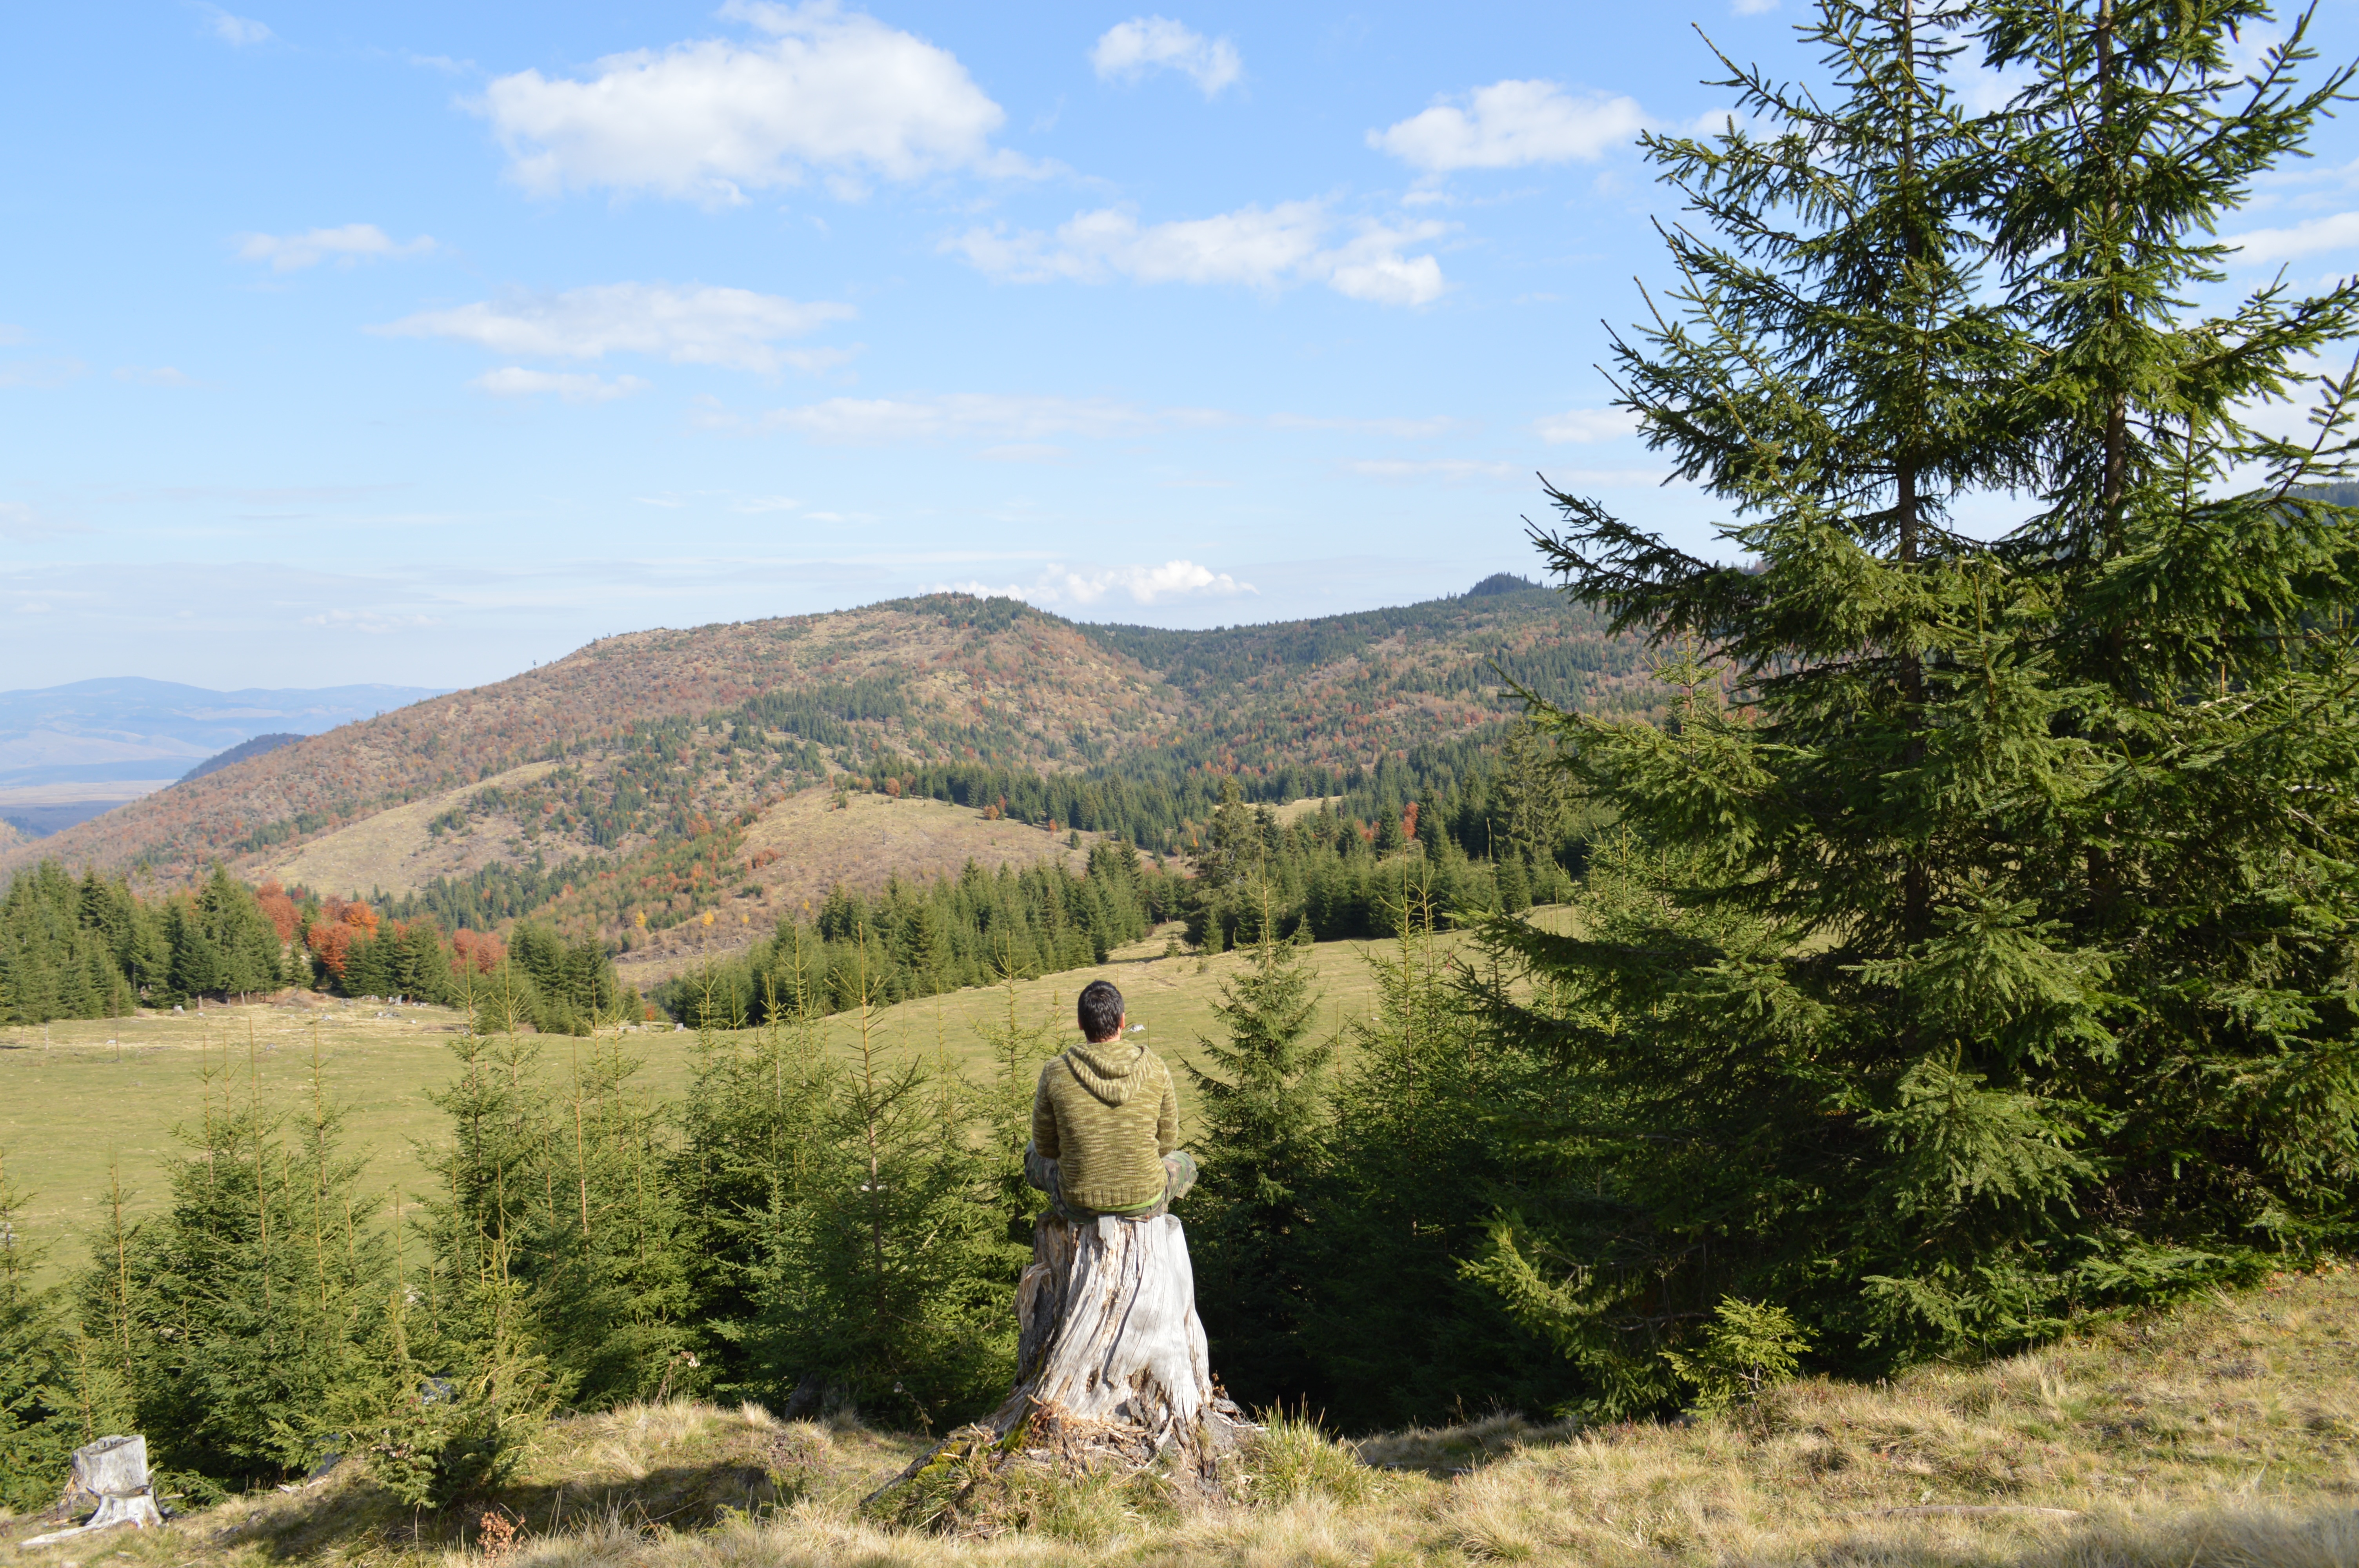
man, tree, forest, wilderness, walking, person, mountain, hiking, trail, meadow, hill, adventure, valley, mountain range, ridge, backpacking, plateau, ecosystem, rural area, mountainous landforms